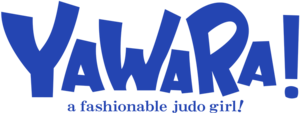
Yawara! est un manga écrit et dessiné par Naoki Urasawa. Il a été prépublié dans le magazine Big Comic Spirits de l'éditeur Shōgakukan, et a été compilé en 29 tomes entre avril 1987 et octobre 1993. Deux éditions deluxe ont vu le jour par la suite.